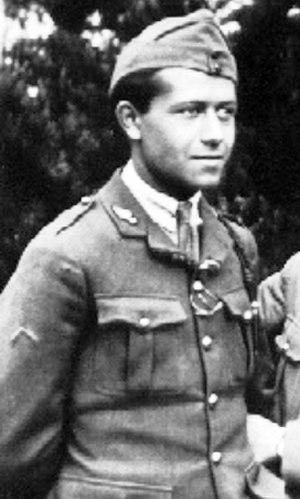
Paul Barbreau (1894-1976) pilote français de la première guerre mondiale
Paul Augustin Édouard Barbreau né le 16 septembre 1894 à Renault et mort le 2 juin 1975 à Marseille, fut un capitaine de l'Armée de l'air et un as de l'aviation français de la Grande Guerre. Il était crédité de 8 victoires aériennes.